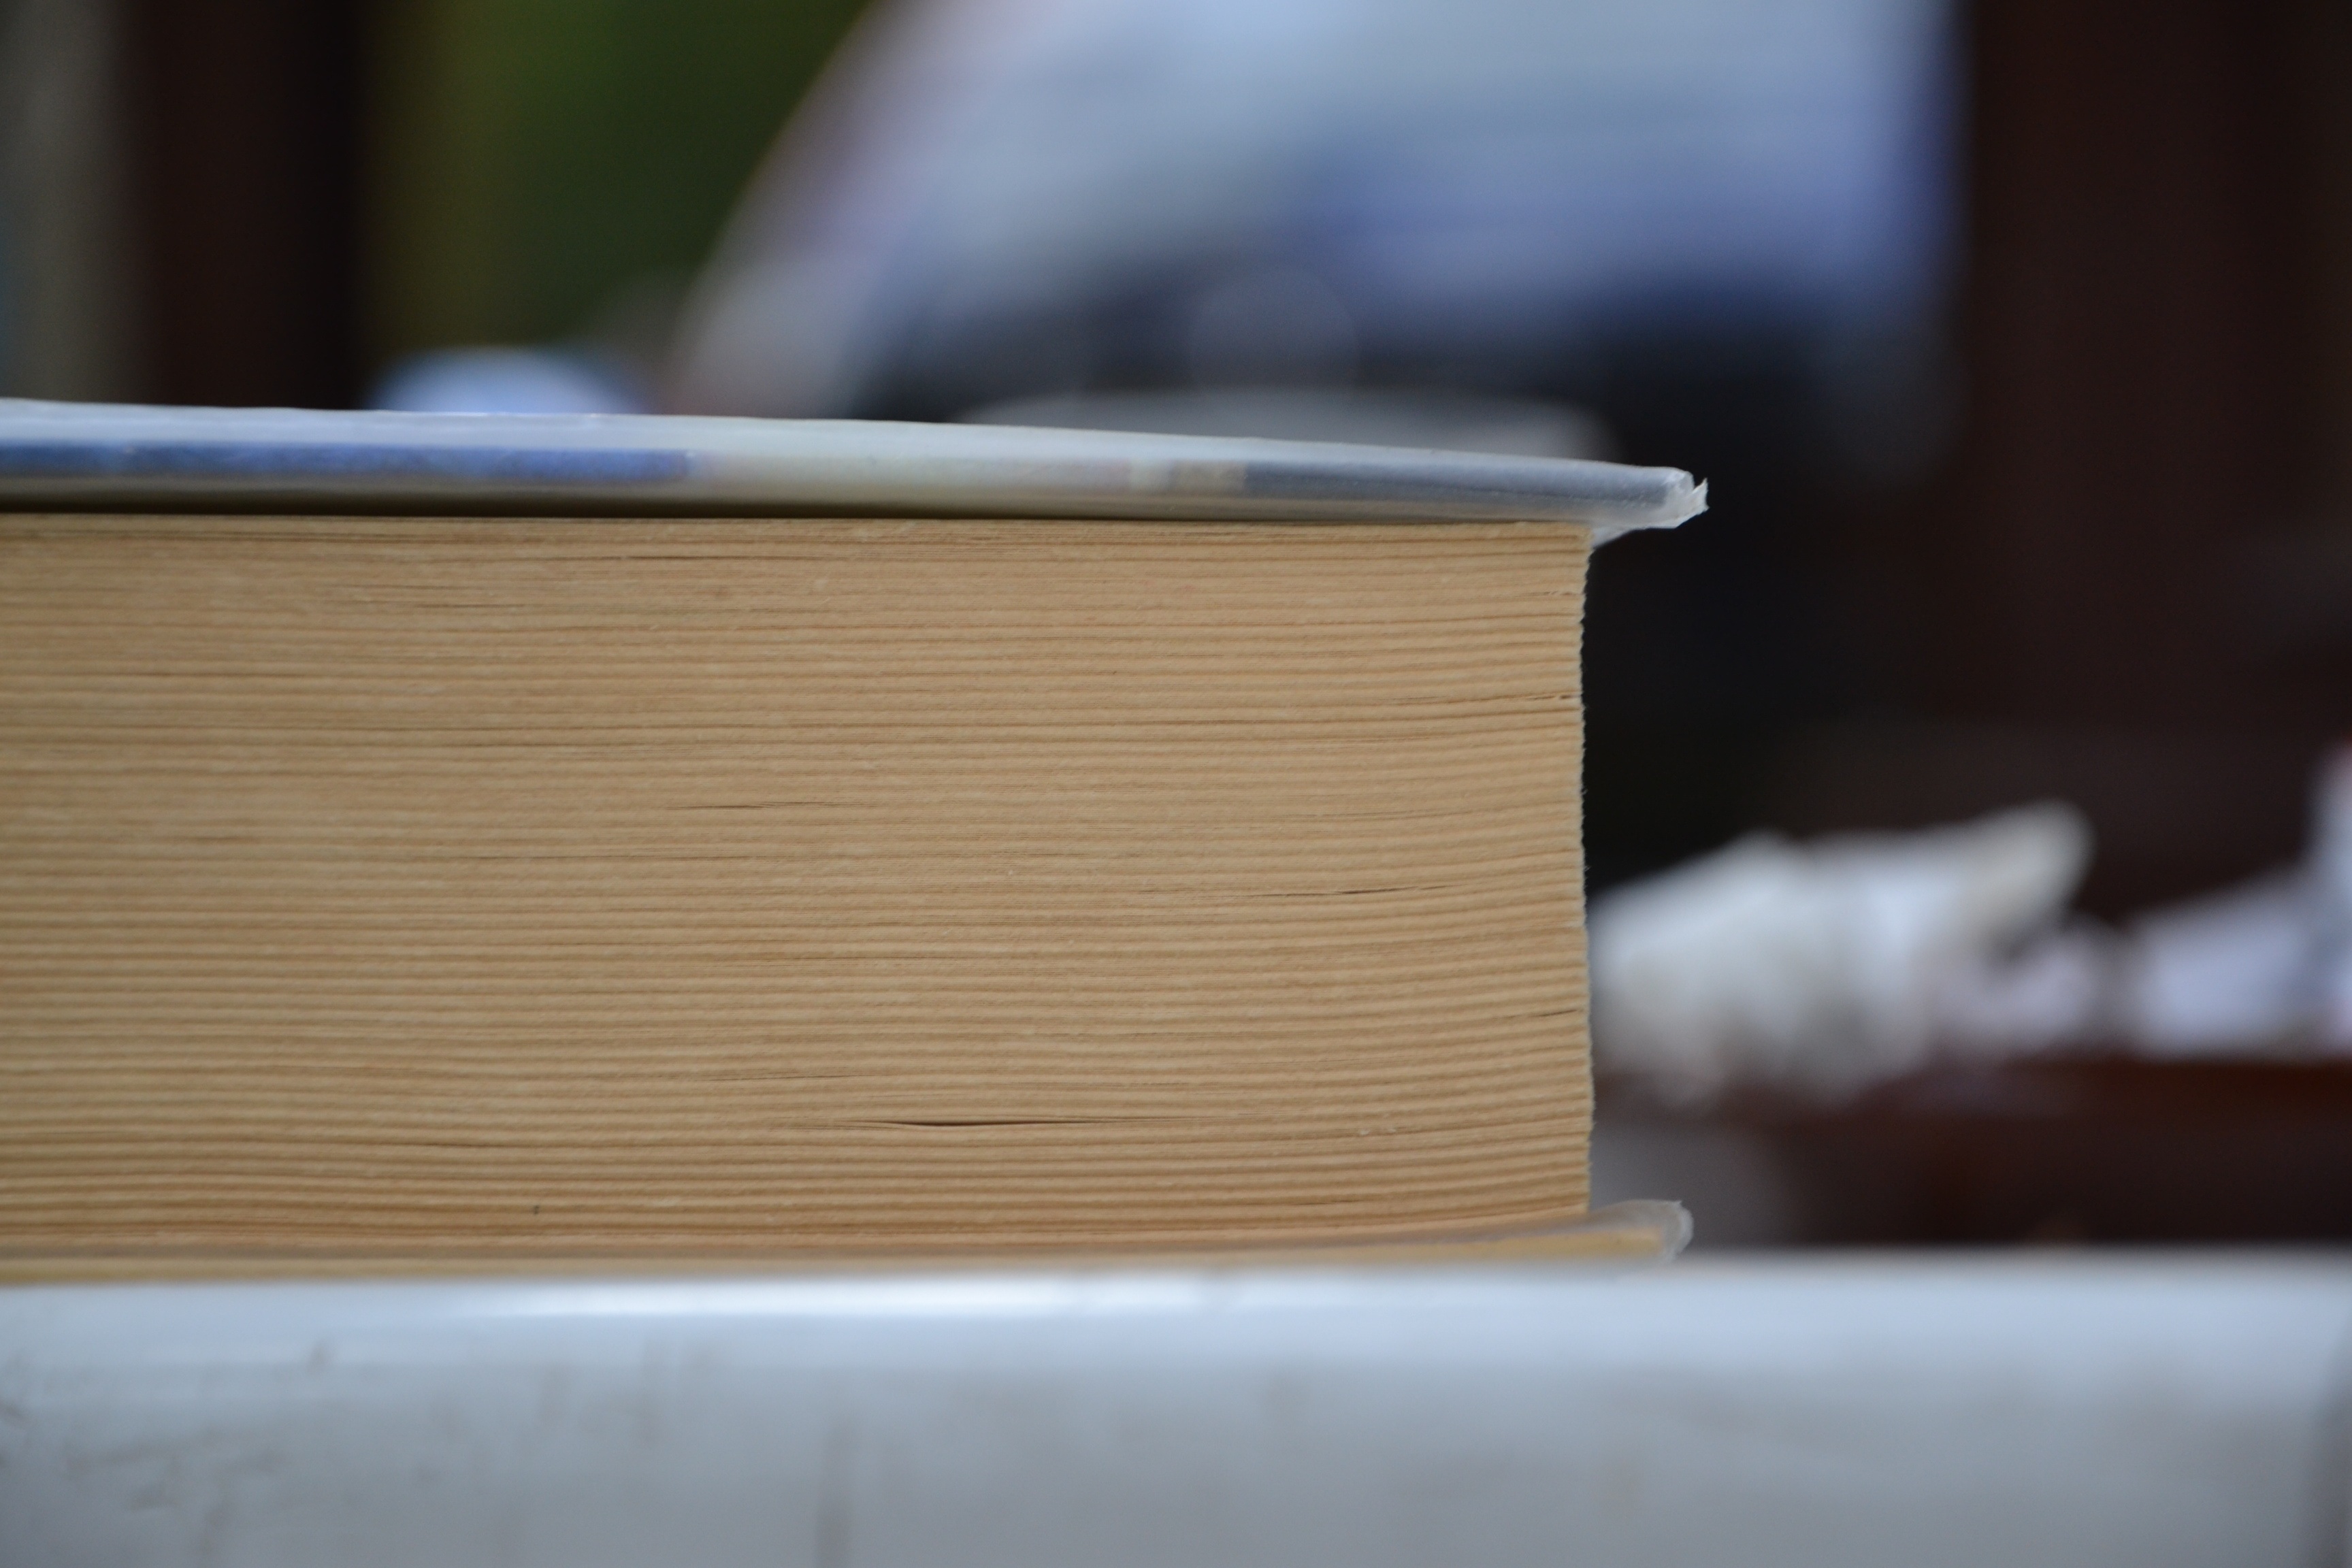
desk, writing, table, book, read, wood, shelf, furniture, room, education, interior design, library, knowledge, window covering